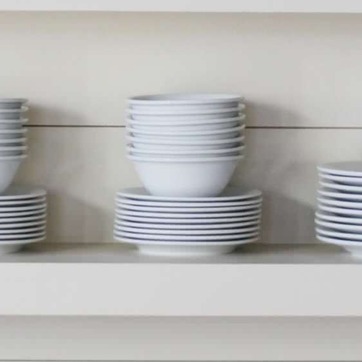
Material: ceramic